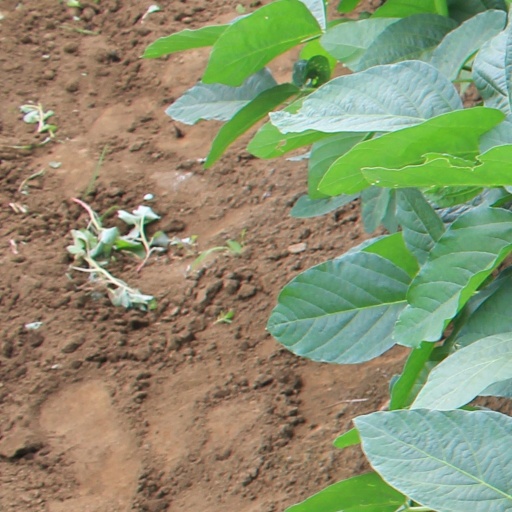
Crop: soybean